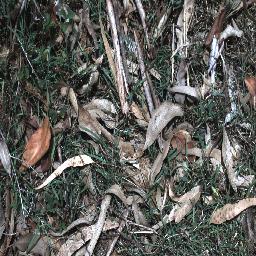
Label: negative